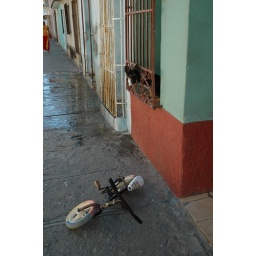
trinidad - dog in window